Marcos Raya

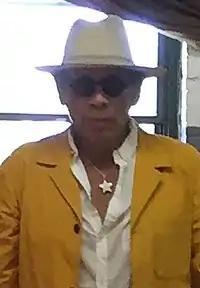
Raya at his studio in New City, Chicago, August 2018

Marcos Raya (born 1948 in Guanajuato, Mexico) is a Mexican artist based out of Chicago, Illinois, United States. He became known in the Chicago neighborhood of Pilsen for his street murals. His studio is in the Chicago community area of New City.